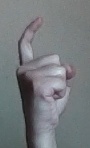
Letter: ra